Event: Nepal Earthquake
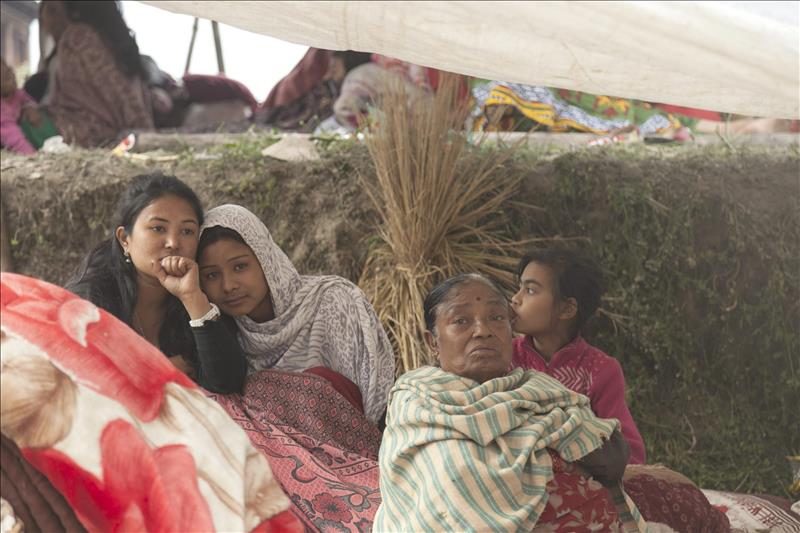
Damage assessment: no_damage